List of BanG Dream! live performances

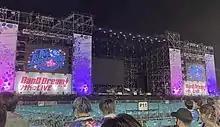
The stage for the BanG Dream! 9th Live's first concert, The Beginning by Poppin'Party and Roselia, at Fuji-Q Highland Conifer Forest on August 22, 2021

"BanG Dream!" is a Japanese music media franchise with the premise of all-female bands whose members are also voice actresses for the project's anime series and mobile game "BanG Dream! Girls Band Party!". , the franchise consists of seven bands, four of which perform live concerts: Poppin'Party (formed in 2015), Roselia (2017), Raise A Suilen (2018), and Morfonica (2020).